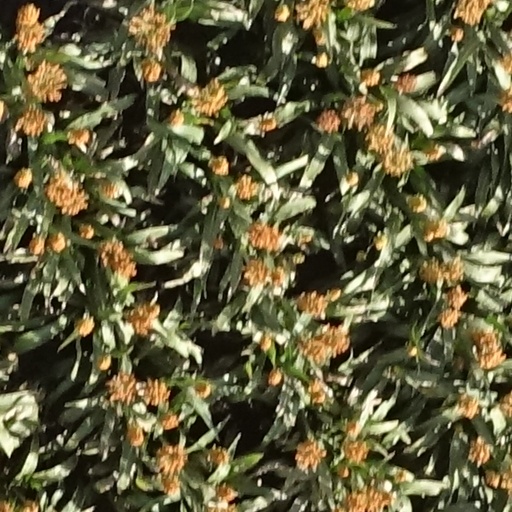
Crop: sorghum